Ratlam district

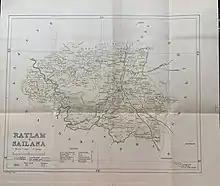
Ratlam (yellow) and Sailana (green) States held major parts of present day Ratlam district.

Ratlam District was created after Indian independence in 1947, primarily out of the territories of the princely states of Ratlam State and Sailana State, the rulers of Ratlam and Sailana were descendants of Maharaja Ratan Singh Rathore. Other states included Jaora State which was created by the British in 1818 and Piploda State which was a tributary of Jaora but later became a small non-gunsalute state. Ratlam District was part of the new state of Madhya Bharat. The major stop for tourism in Ratlam district is the town of Sailana which is known for its cactus garden, Palace, Kharmor Bird Sanctuary and the cave temples of Kedareshwar. Ratlam city is known for Garadu (fried Yam), Sev and Gold. Ratlam also has a DRM office of Railway.